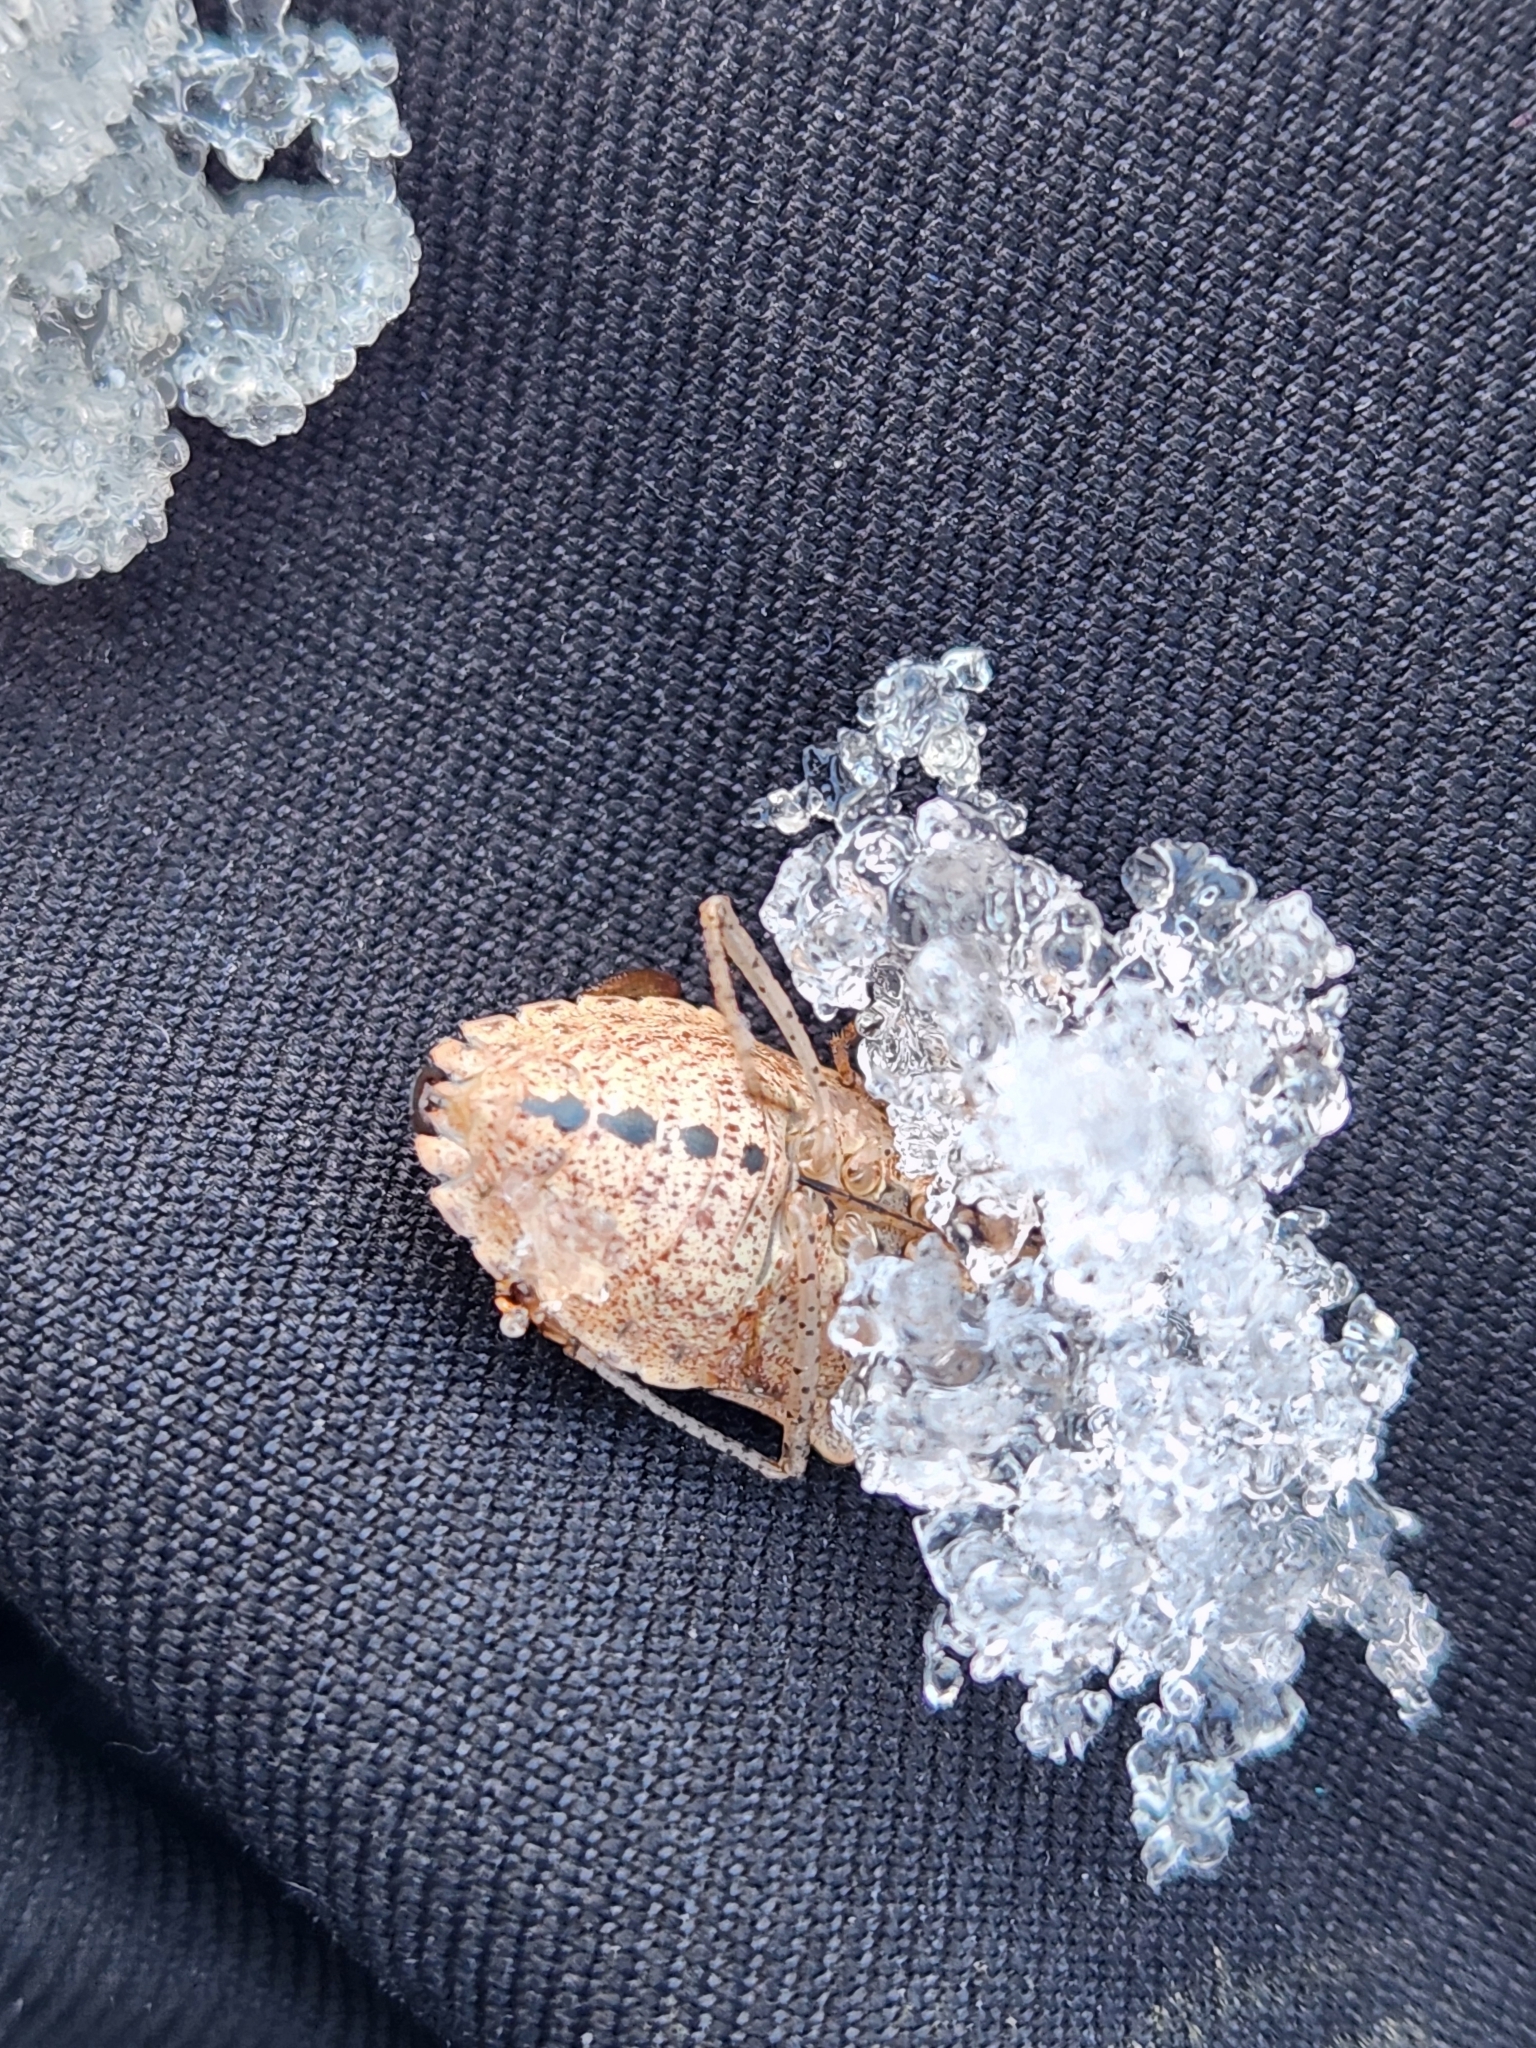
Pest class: stink_bug